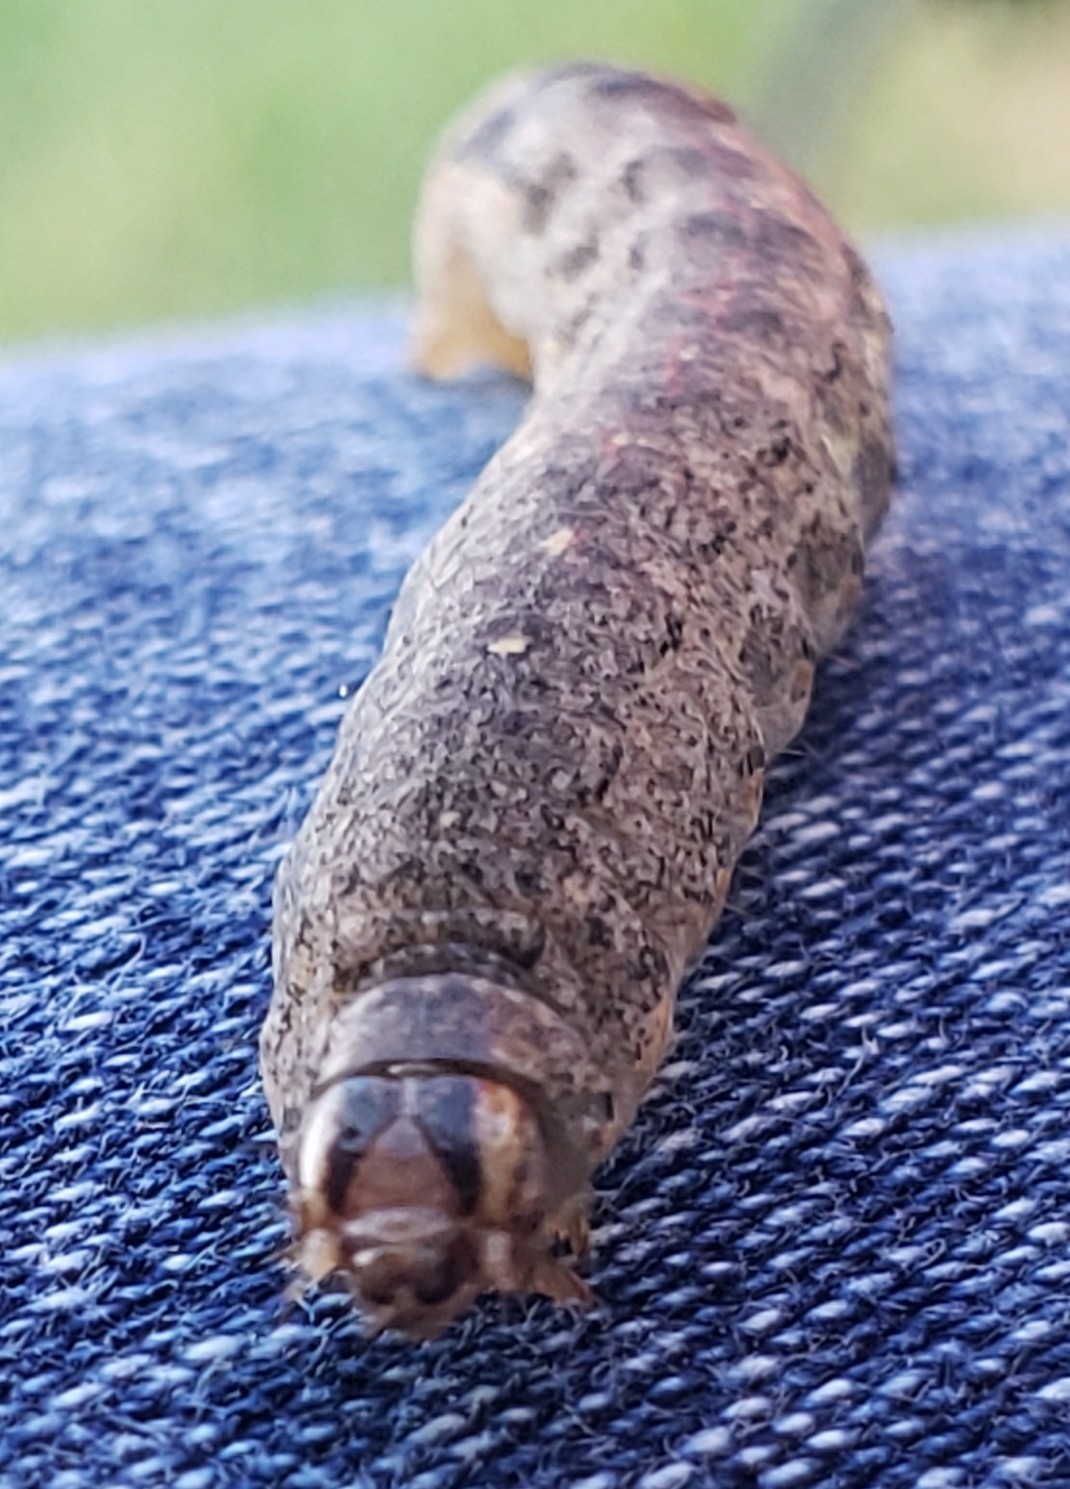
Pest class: cutworms